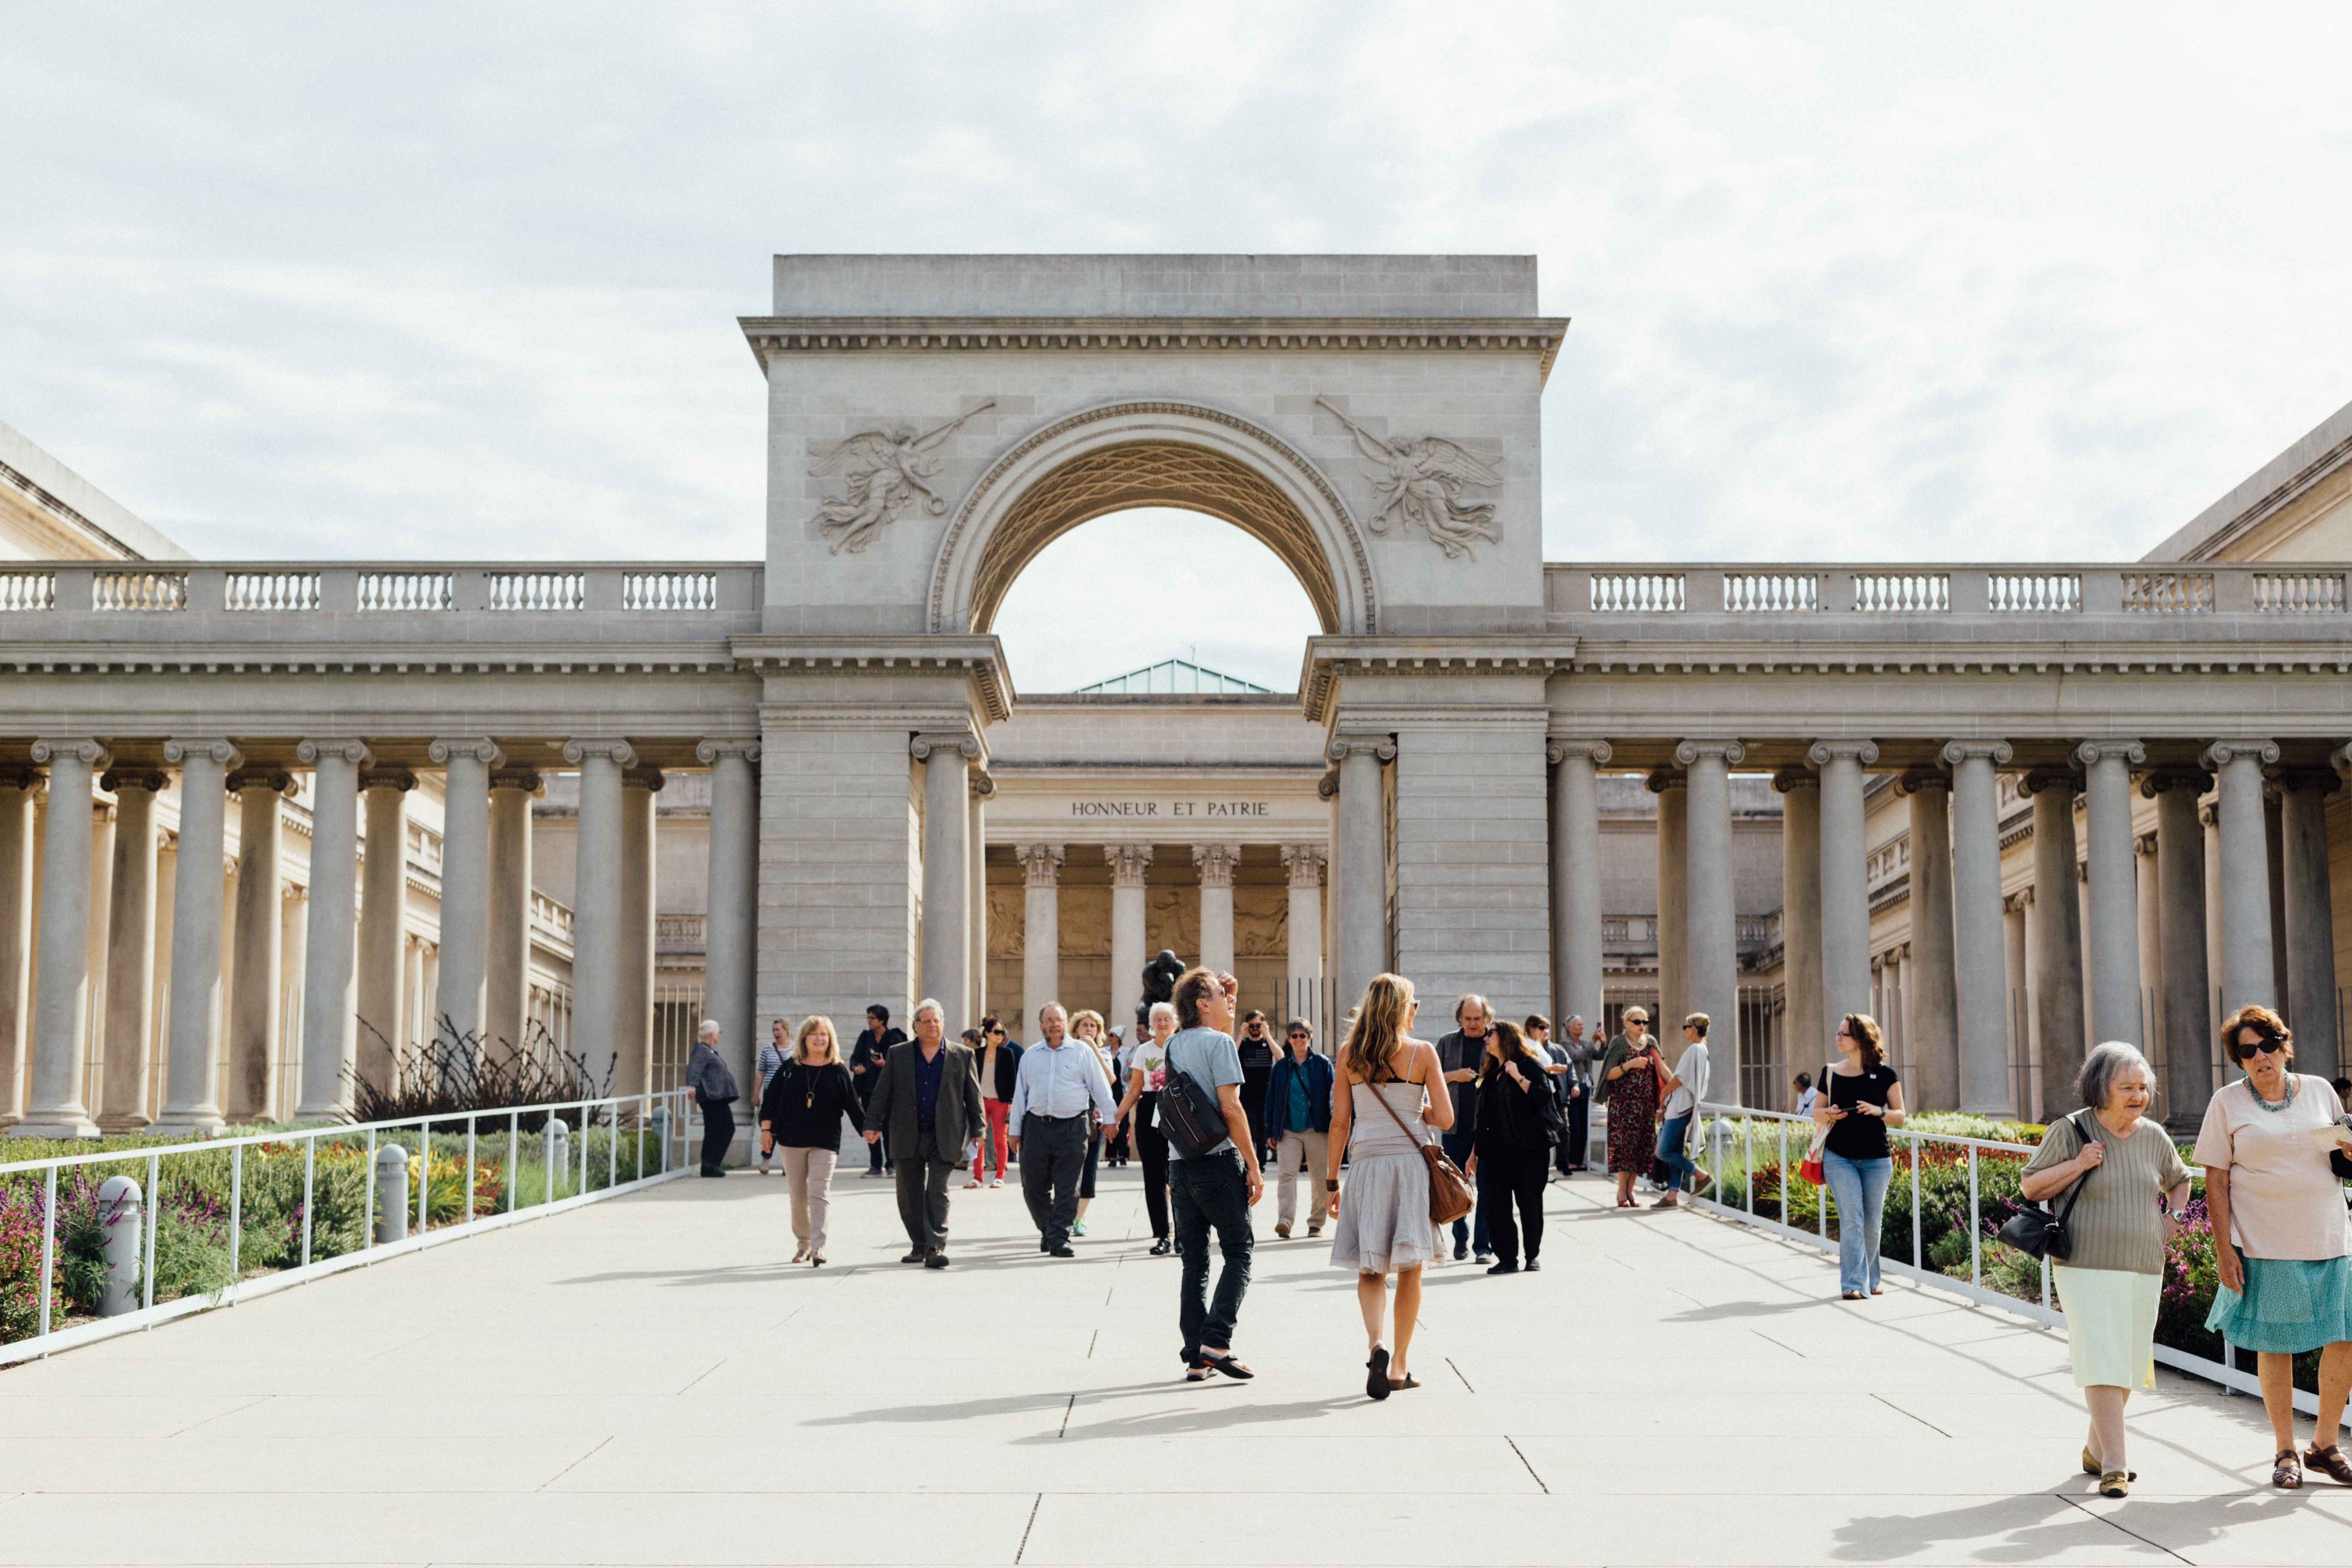
architecture, structure, building, palace, arch, plaza, landmark, tourism, town square, tourist attraction